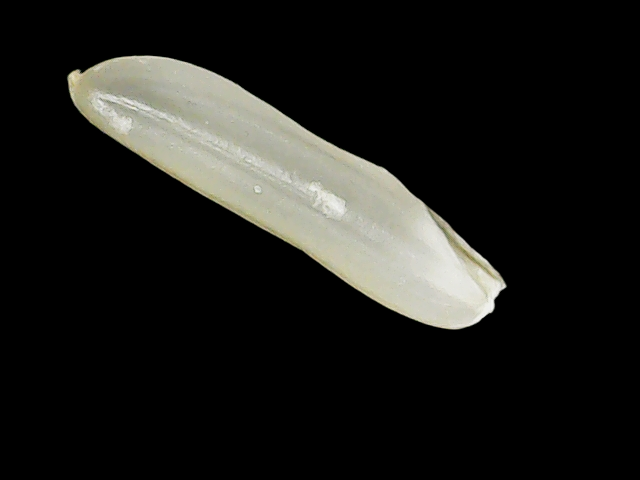
Rice variety: Binadhan25